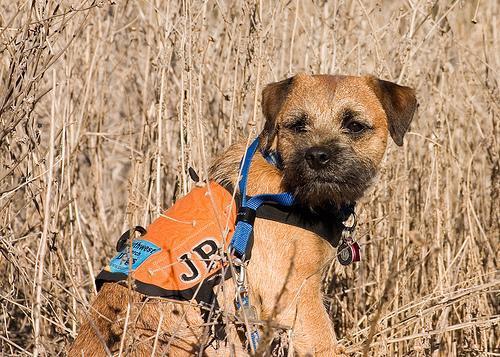
Border_terrier